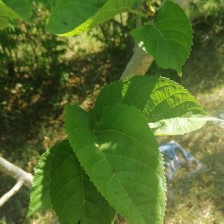
Variety: TaiwanStraberry